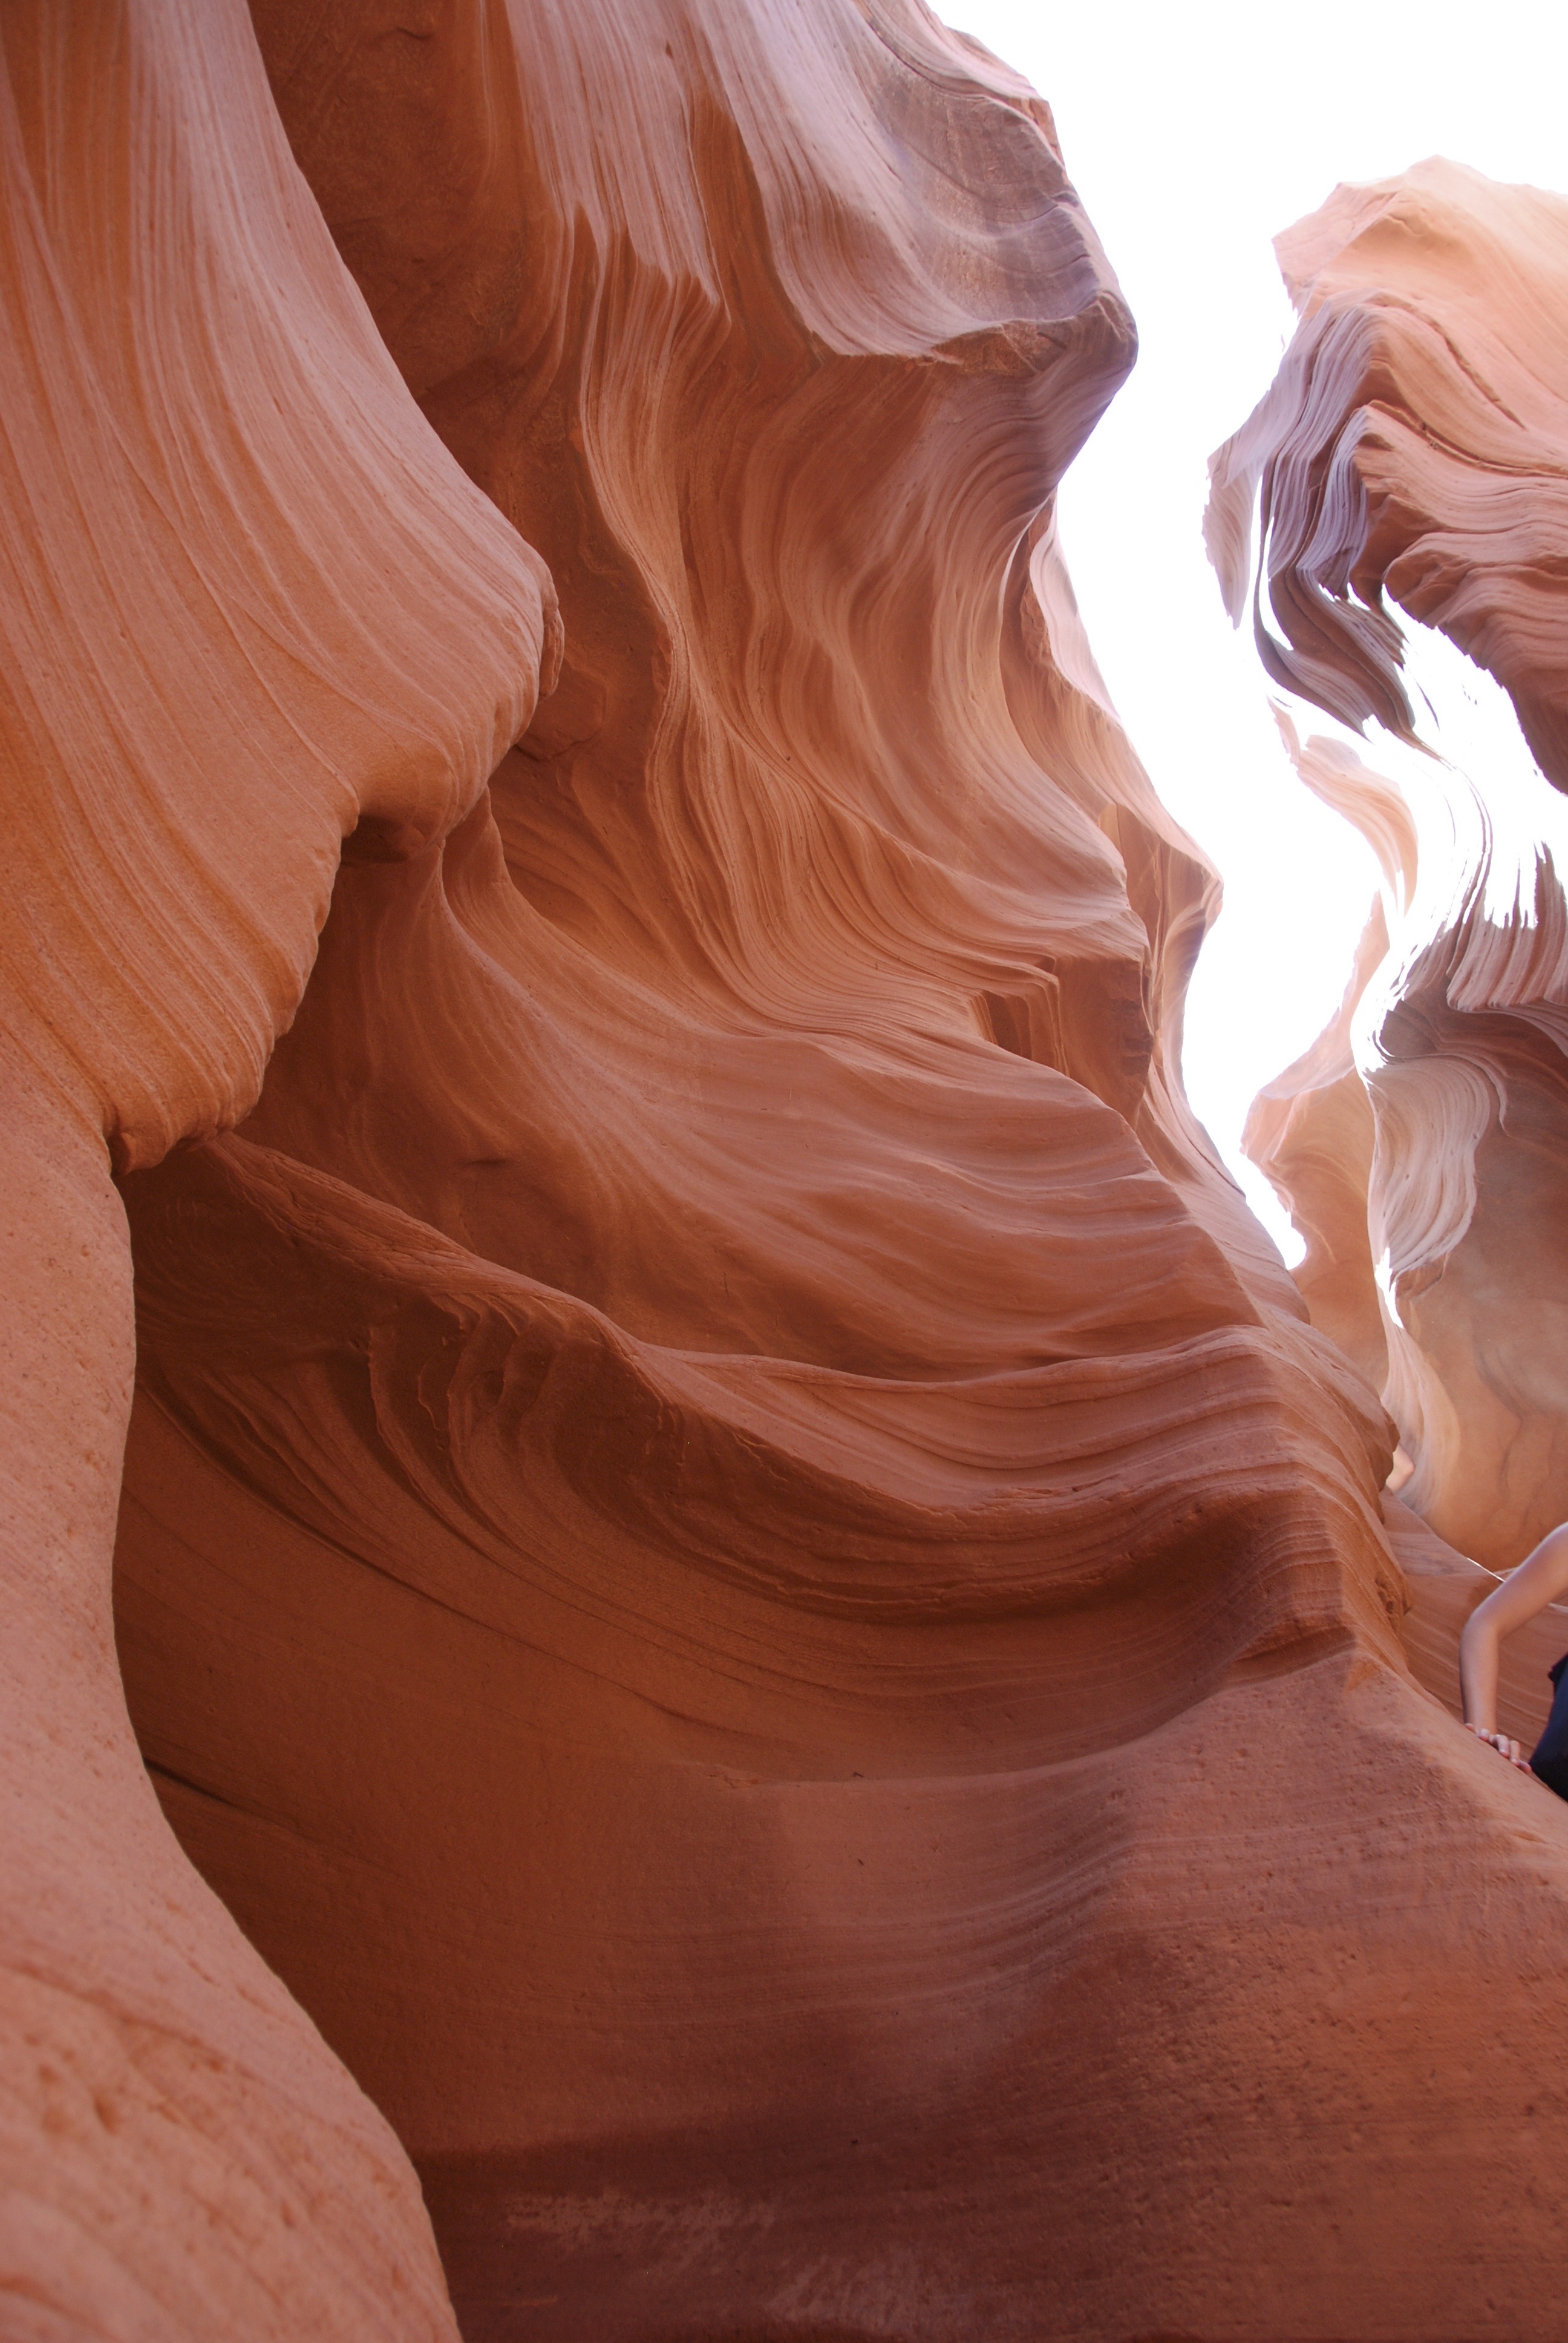
rock, monument, formation, statue, usa, gorge, canyon, muscle, arizona, antelope canyon, close up, sculpture, art, temple, sand stone, art model